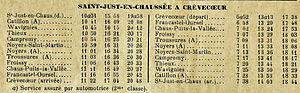
Francastel est une commune française située dans le département de l'Oise en région Hauts-de-France.
Lachaussée-du-Bois-d'Écu est une commune française située dans le département de l'Oise, en région Hauts-de-France.
La ligne Estrées-Saint-Denis - Froissy - Crèvecœur-le-Grand est une ancienne ligne de chemin de fer secondaire à voie métrique de 55 km de longueur, située dans l'Oise.
La gare de Crèvecœur-le-Grand est une gare ferroviaire française, fermée au service public, mais qui devient en 2016 l'origine d'un train touristique, située sur la commune de Crèvecœur-le-Grand.